Anna Henriette Gossler

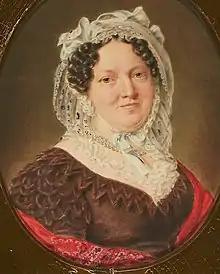

Anna Henriette Gossler (7 November 1771 – 2 August 1836) was a Hamburg banker, heiress and socialite.